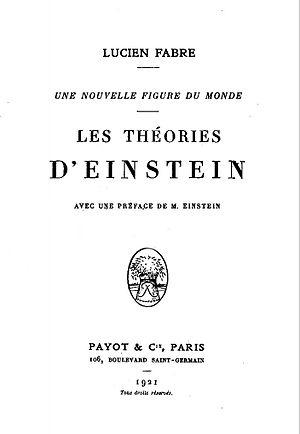
Lucien Fabre, né le 14 février 1889 à Pampelonne dans le Tarn en France, et mort le 26 novembre 1952 à Paris 15ᵉ, est un industriel et écrivain français. Personnage important de la Troisième République, industriel, ingénieur et artiste, ami des poètes Paul Valéry et Léon-Paul Fargue, il est un homme d'affaires qui sillonne l'Europe d'avant-guerre, quittant un conseil d'administration pour rejoindre un salon de littérateurs. Il a l'image d'un amateur cultivé qui sait être un homme d'affaires et intervenir dans des domaines très variés qui vont de la science à la poésie en passant par le théâtre, le roman, la théologie et l'ingénierie.
Le repos absolu est un concept que l'on doit à Aristote au IVᵉ siècle av. J.-C et auquel s'est opposé Galilée en découvrant ainsi la relativité en 1632.